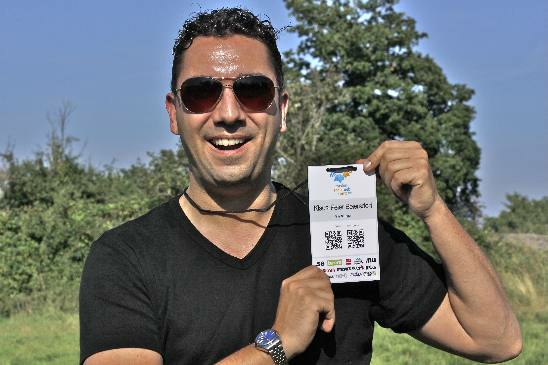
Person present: Yes